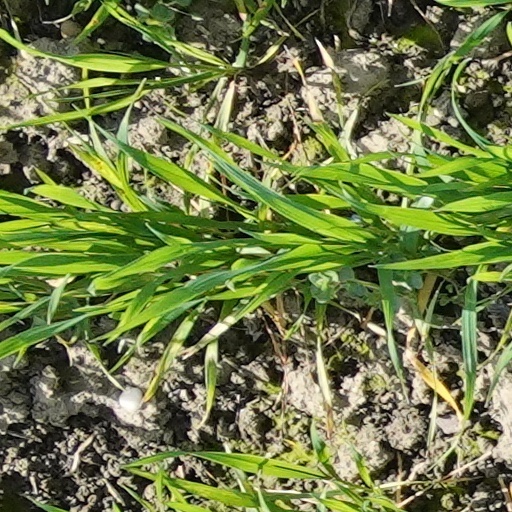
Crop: wheat